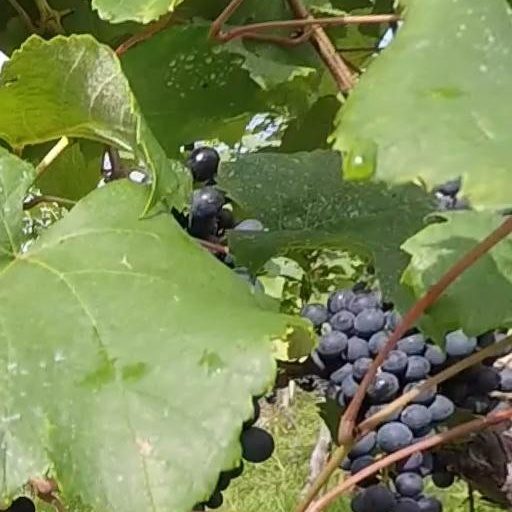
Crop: grape